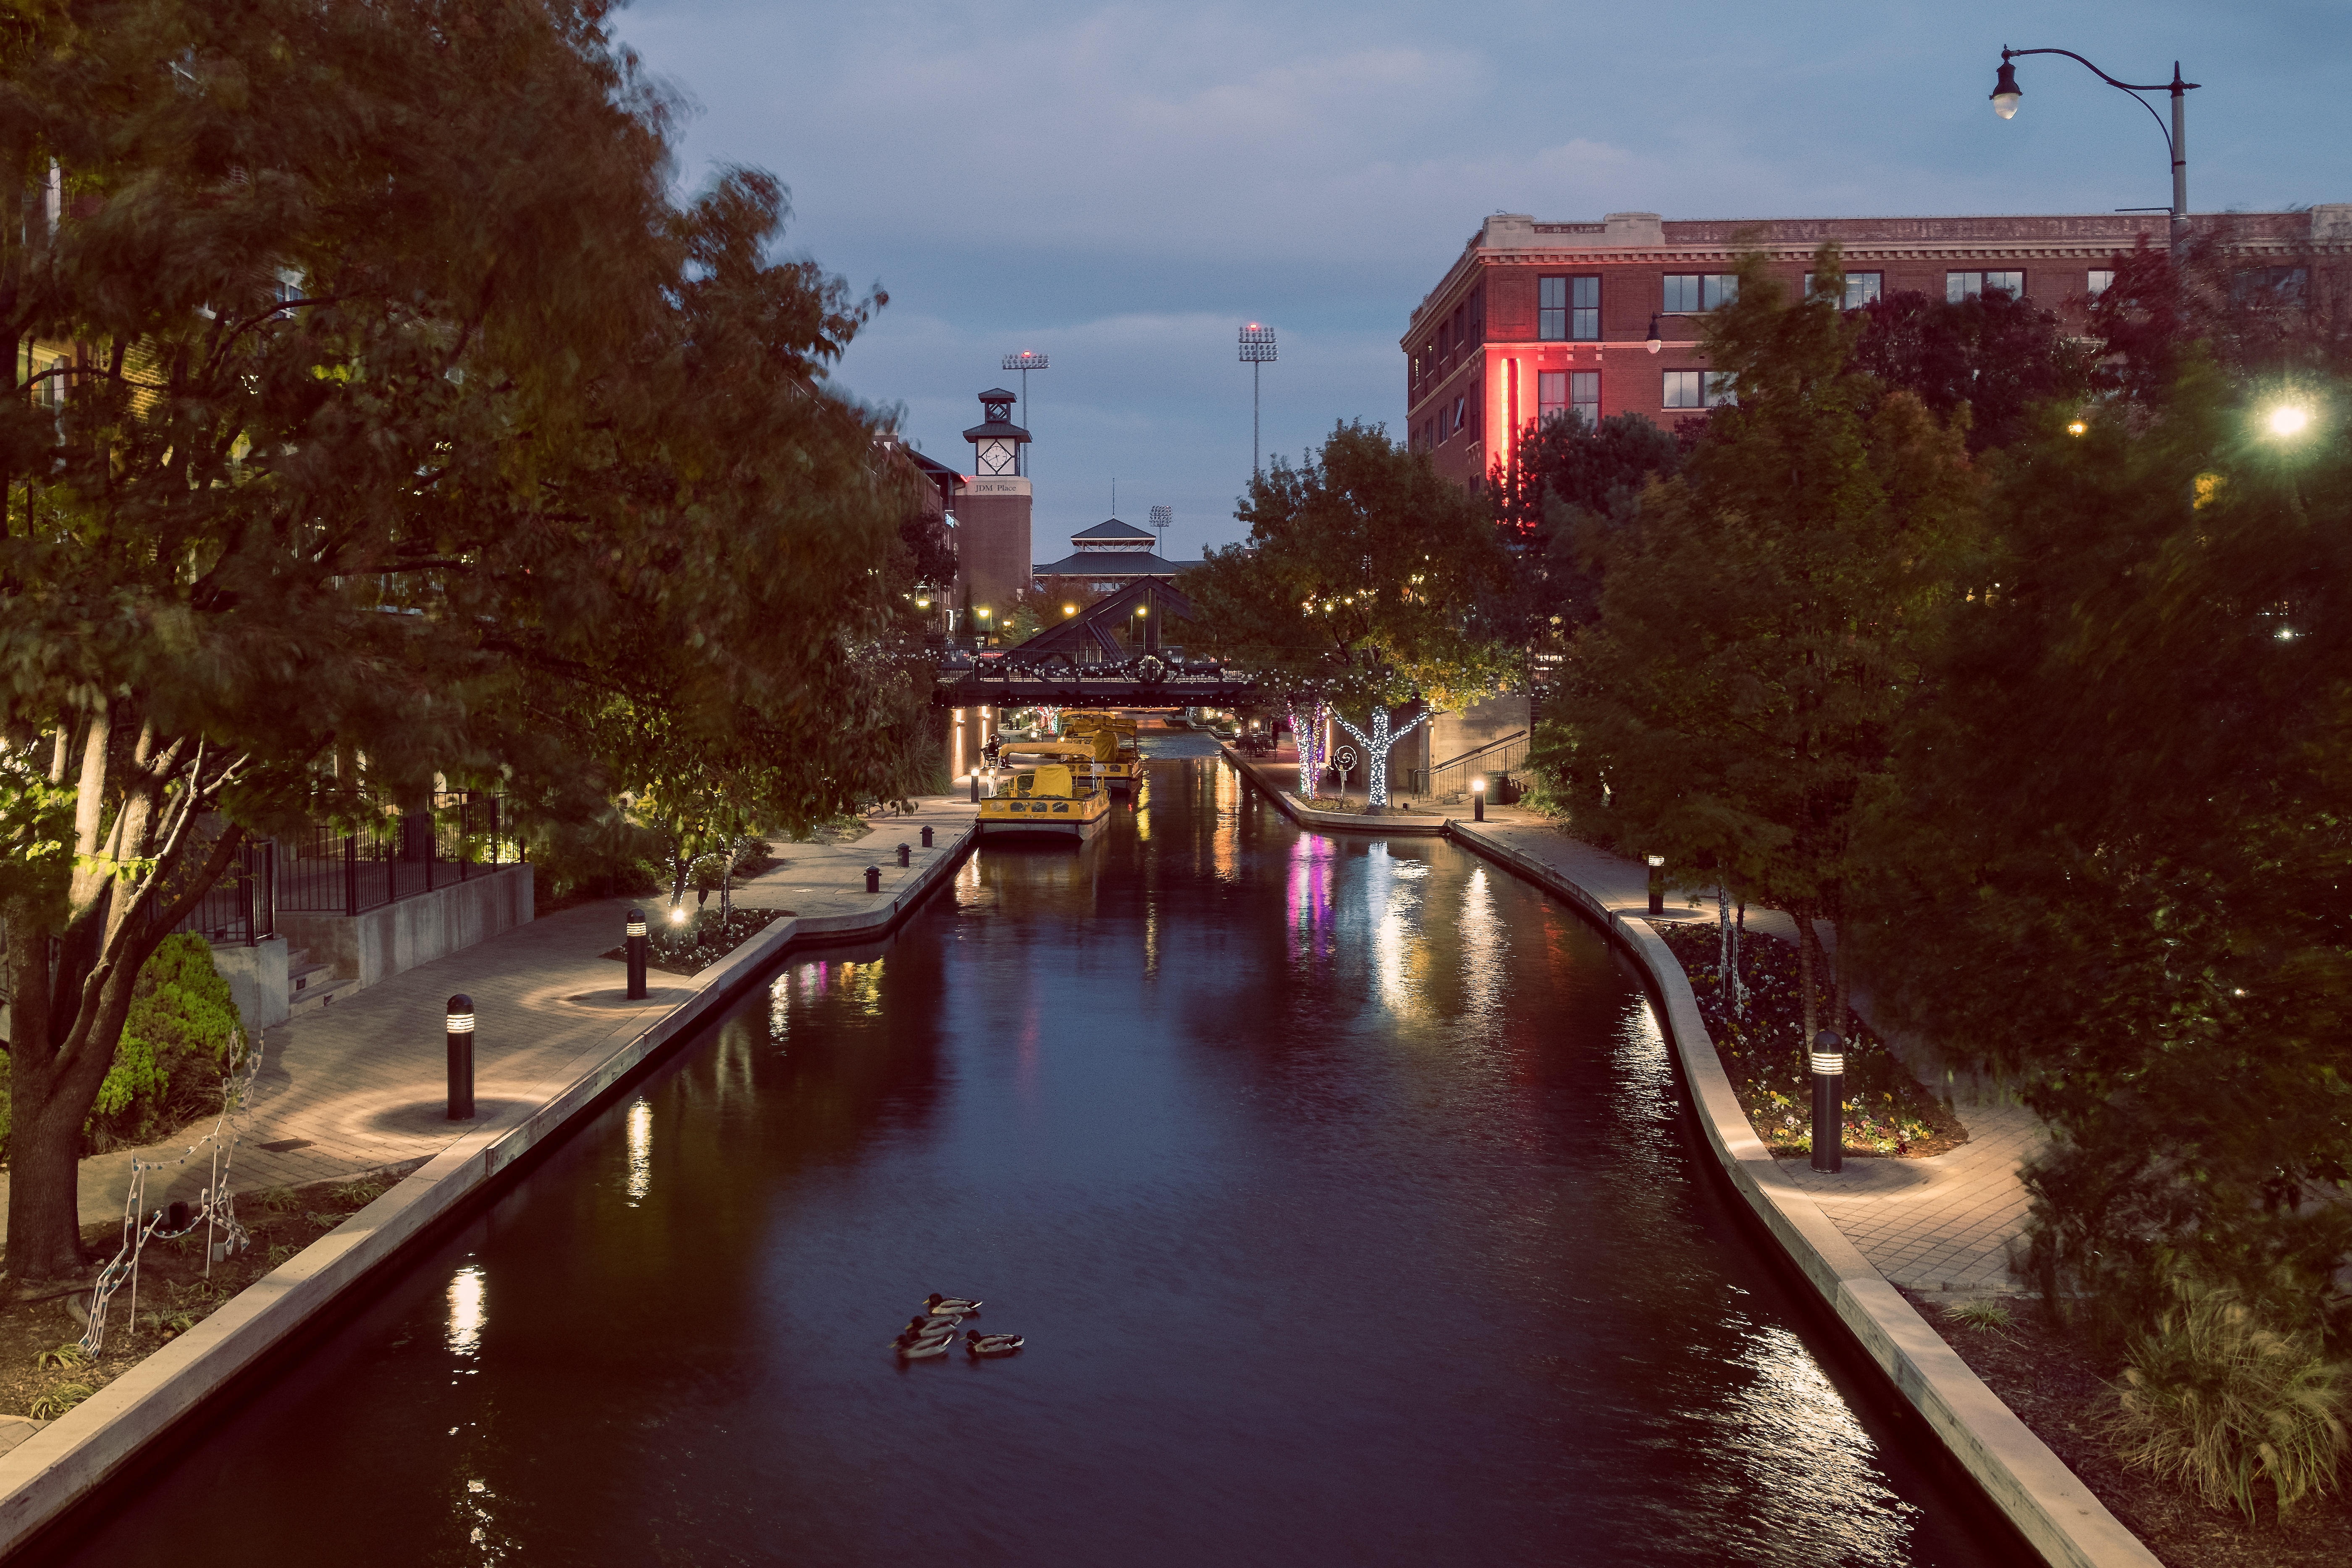
tree, water, night, morning, flower, river, canal, cityscape, dusk, evening, reflection, autumn, waterway, body of water, landform